Havel (film)

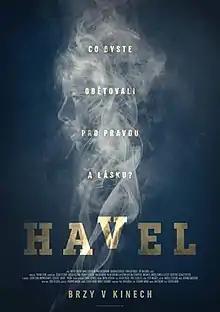

Havel is a 2020 Czech historical film based on the life of dissident and former Czech president Václav Havel. It is directed by Slávek Horák and stars Viktor Dvořák. The film focuses on Havel's life from 1968 to 1989, when he was a dissident under the communist regime, as well as his relationship with his wife Olga and friend Pavel Landovský.